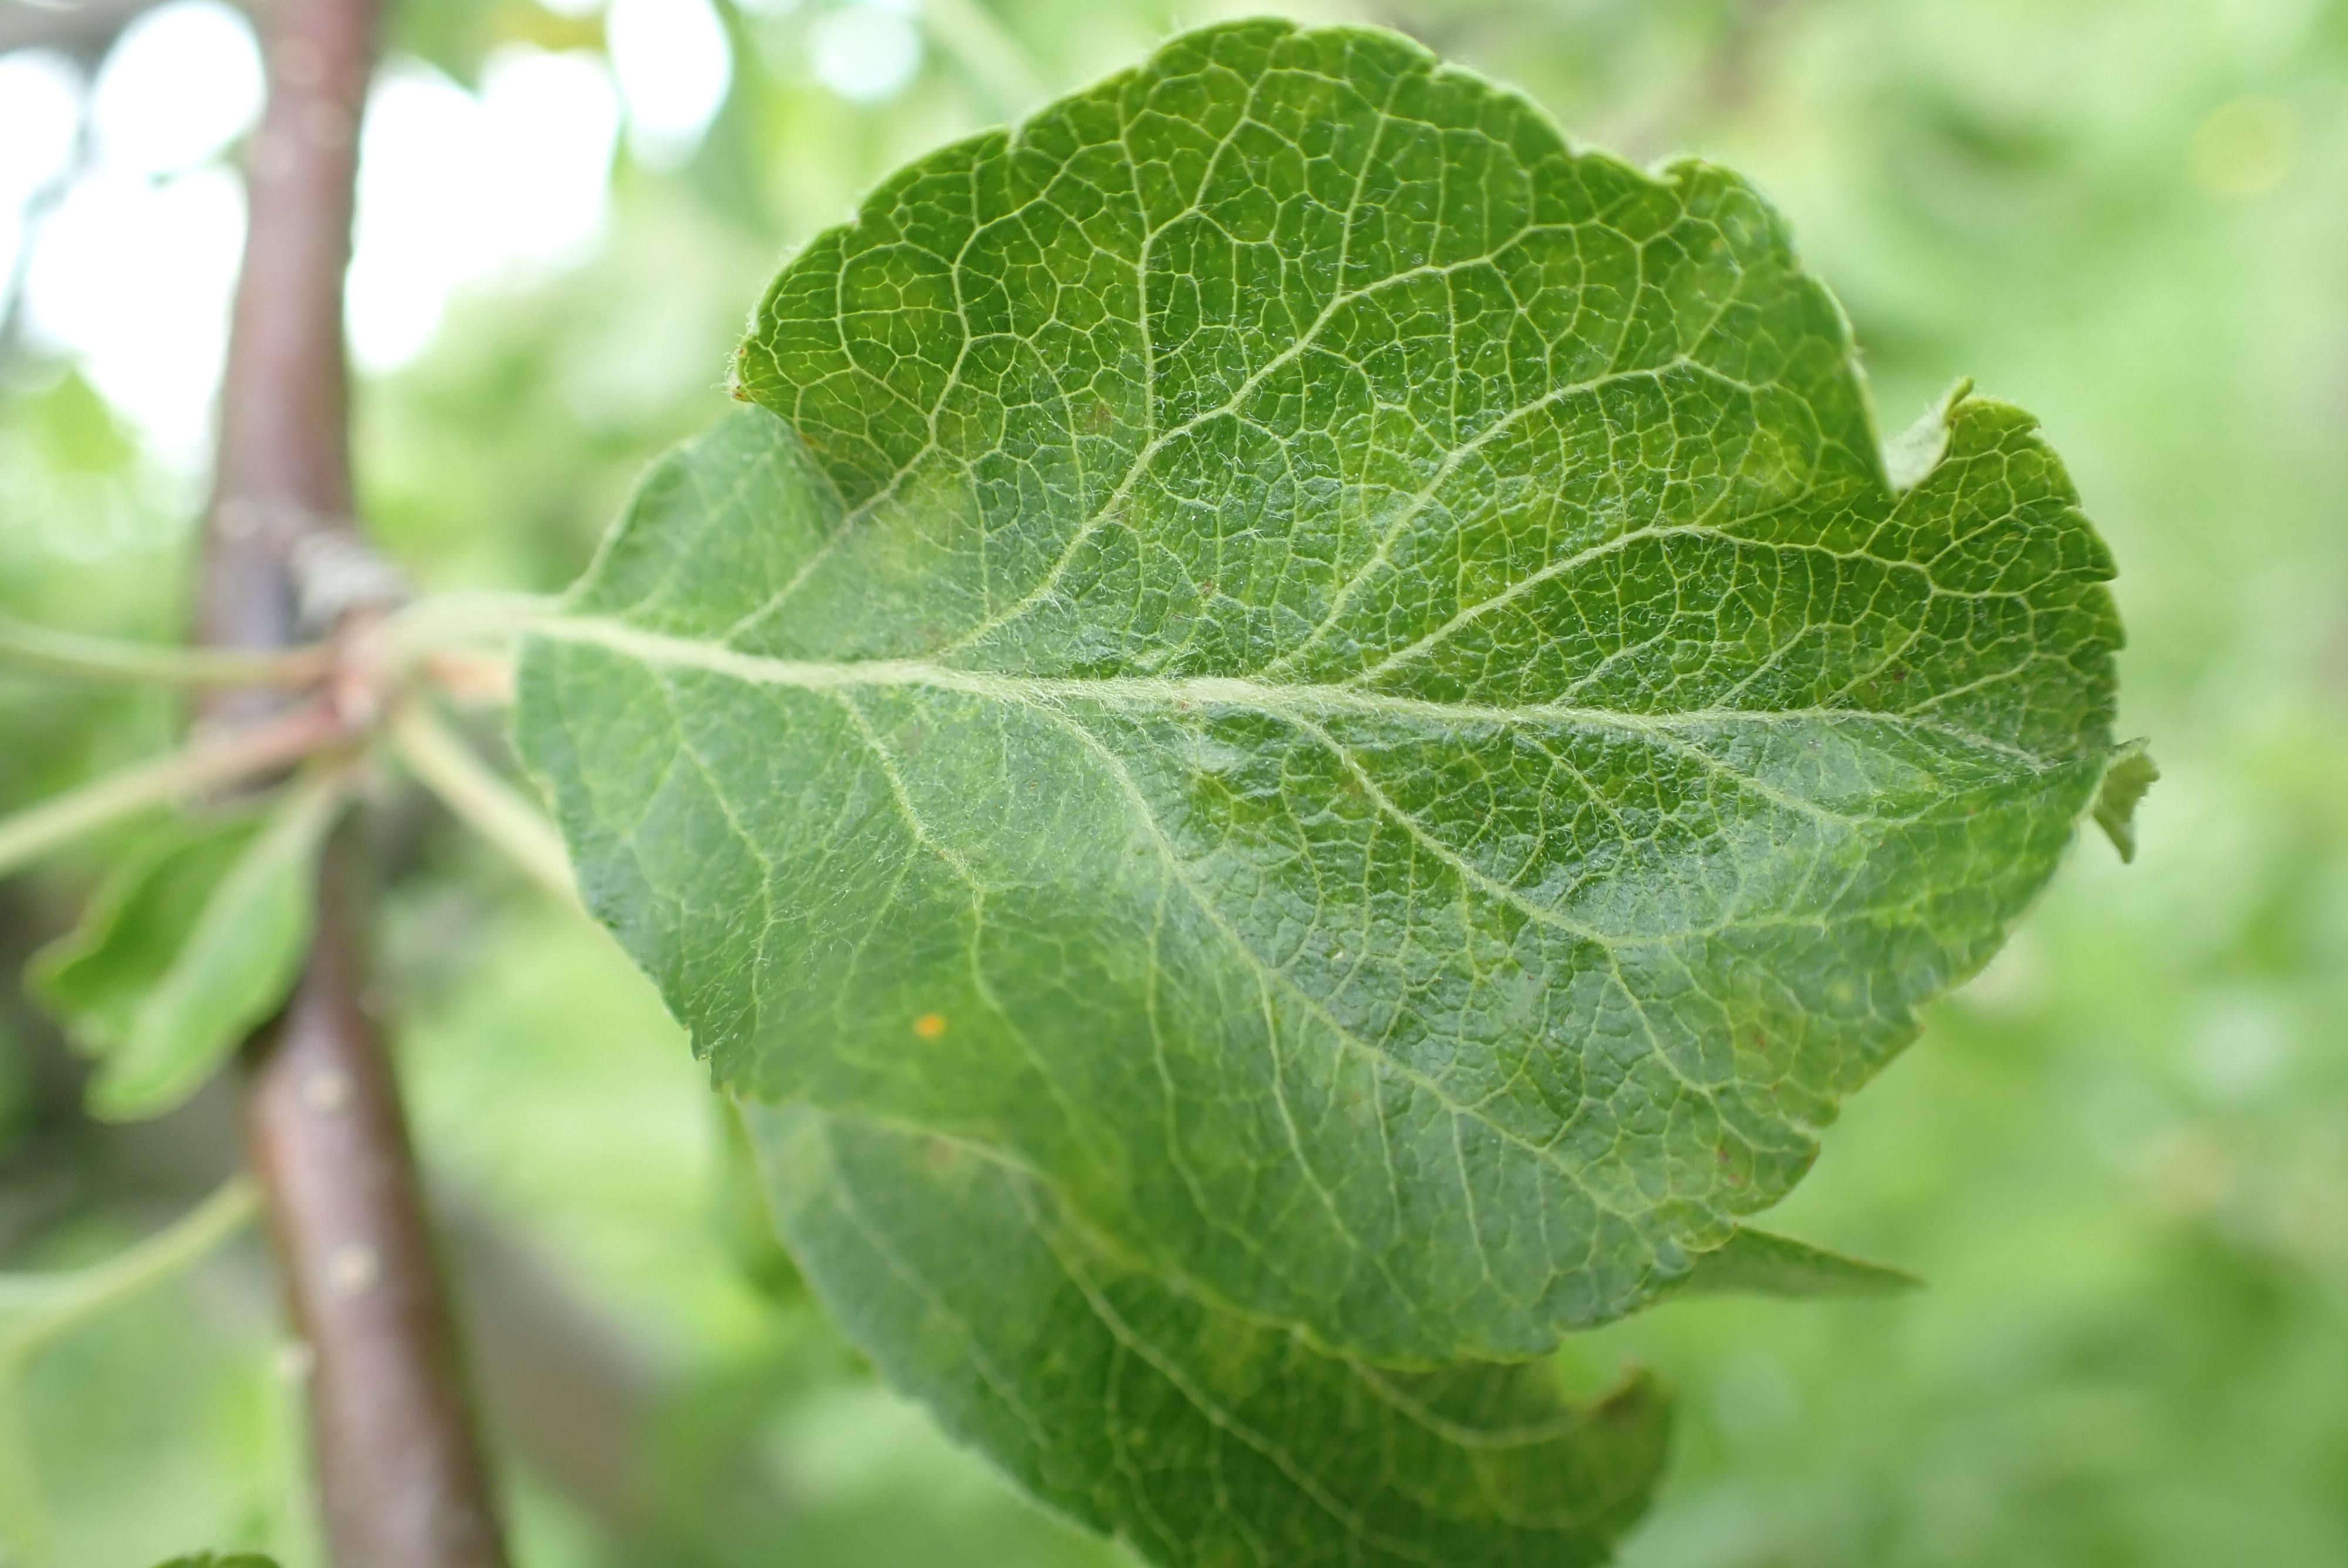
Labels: scab